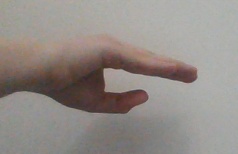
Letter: jeem